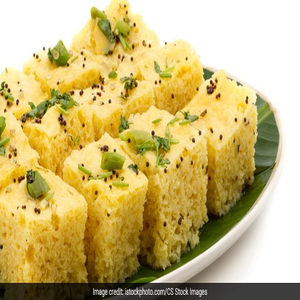
Dish: dhokla